Bawean people

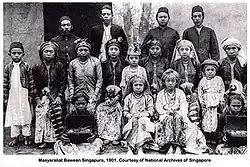
The Baweans diaspora in Singapore, 1901.

The homeland of the Bawean people is the island of Bawean in the Java Sea. As a result of migration, nowadays the Baweans can be found in all regions across Indonesia, especially in western Indonesian region. Some small population (which mostly considered or viewed as ethnic minority group) of Baweans also can be found in several countries across Southeast Asia and Oceania, such as in Singapore, Australia, Vietnam, Malaysia, etc.